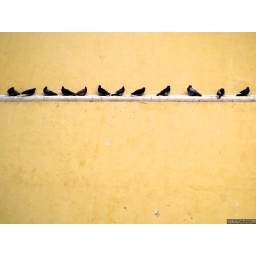
Pigeons sit on a white ridge on the side of a yellow church building in Antigua.